Wilson Yard

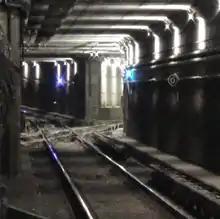
The Wilson Yard connecting tunnel branching off the mainline south of Sheppard West station at the station crossover

By 2010, a tunnel was constructed to provide a link to a proposed northerly expansion of the yard to the mainline just south of Downsview station, though track was not laid and it was left dormant until the yard expansion project was completed in 2018. When it finally opened, this new link provided an entry/exit to the new northern section of the yard for trains servicing the Toronto–York Spadina Subway Extension.